Dean Hammond

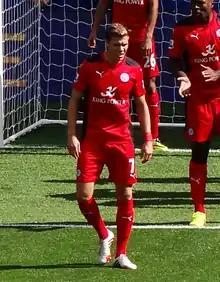
Hammond playing for Leicester City in 2014

Dean John Hammond (born 7 March 1983) is an English former professional footballer and is the Assistant Manager at National League South club Worthing. He previously played in the Football League for Brighton & Hove Albion, Leyton Orient, Colchester United, Leicester City and Southampton.